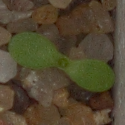
Label: scentless_mayweed